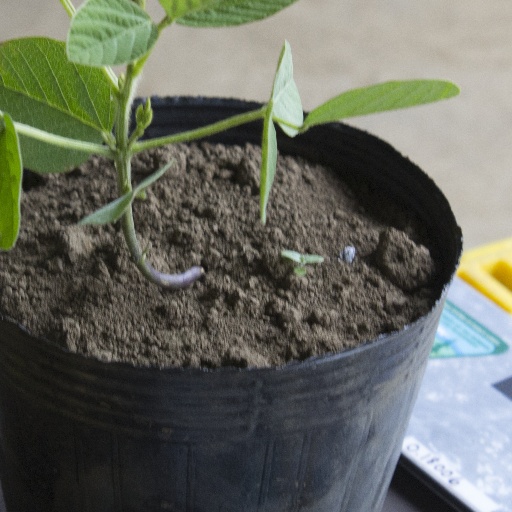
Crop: soybean